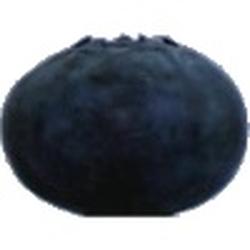
Label: Blueberry